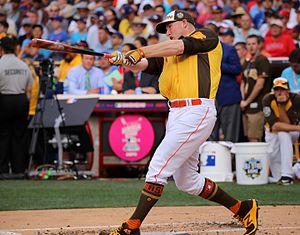
Mark Daniel Trumbo est un voltigeur et joueur de premier but des Orioles de Baltimore de la Ligue majeure de baseball.